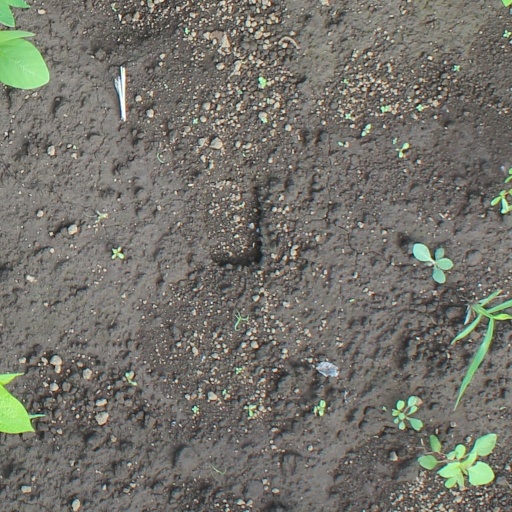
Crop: soybean